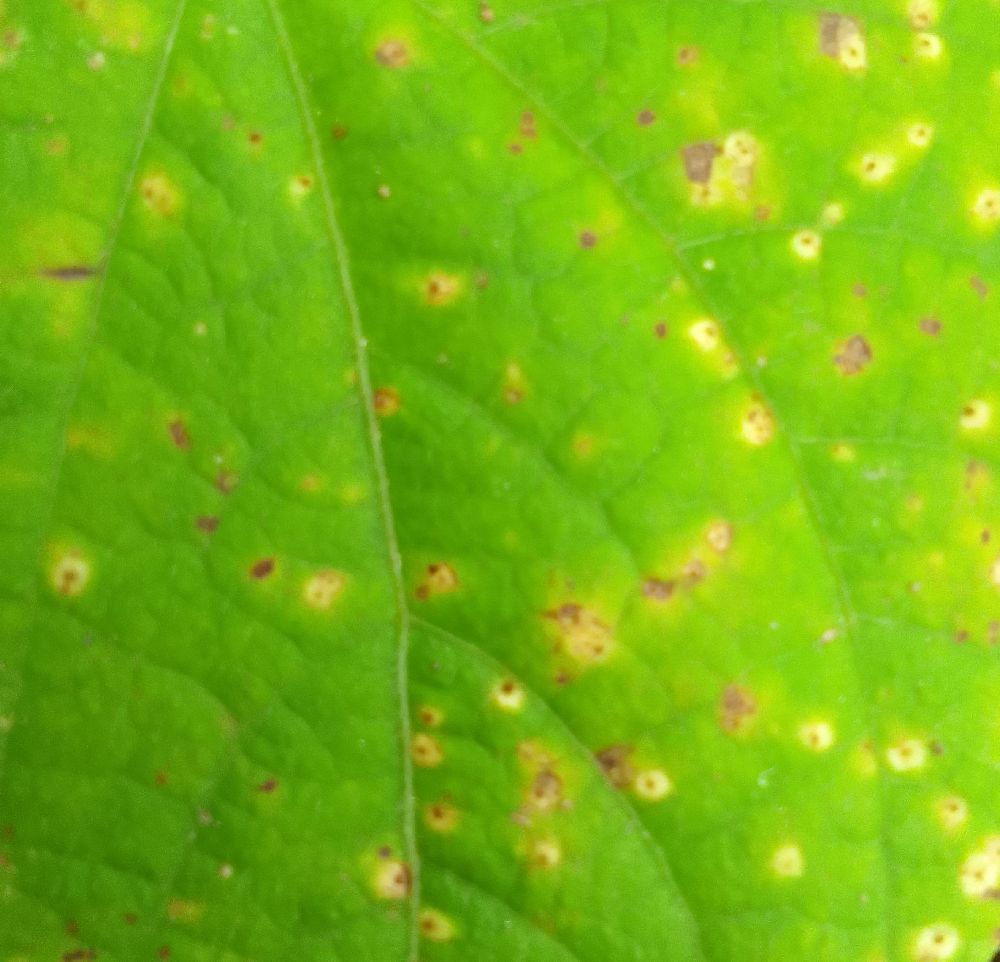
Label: rust